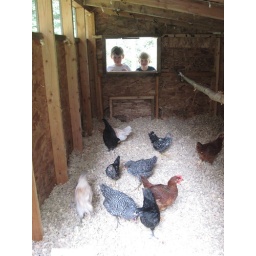
chickens in their new home